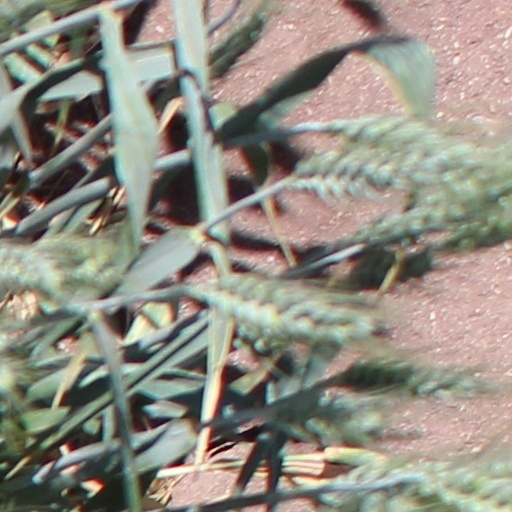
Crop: wheat